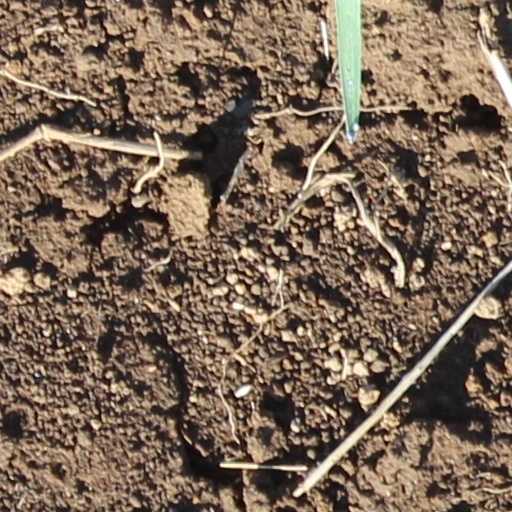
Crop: wheat